River Solva

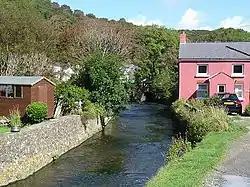
River Solva passing through Lower Solva with Solva Bridge visible in background

The River Solva (Welsh: "Afon Solfach") is a small river in Pembrokeshire, Wales. Its source is a few hundred metres southeast of Croesgoch and flows ten miles before reaching Solva Harbour and St Brides Bay. It passes through mainly agricultural grazing land before reaching the small settlement of Middle Mill and finally the village of Solva.